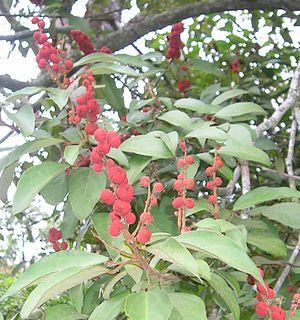
Le Rhinocéros de Sumatra est une espèce de périssodactyles de la famille des Rhinocerotidae. Parmi les cinq espèces actuelles de rhinocéros, c'est la dernière non éteinte du genre Dicerorhinus. Il est le plus petit des rhinocéros, même s'il demeure un mammifère de grande taille. Ce rhinocéros mesure en effet 120 à 145 cm de hauteur au garrot, avec un corps d'une longueur d'environ 2,50 m qui se termine par une queue de 35 à 70 cm. Son poids varie entre 500 et 1 000 kg, et est en moyenne de 700 à 800 kg, le record étant détenu par un spécimen de 2 tonnes. Comme les espèces africaines, il a deux cornes, la plus grande étant la corne nasale, qui mesure généralement 15 à 25 centimètres, tandis que l'autre corne n'est qu'une courte ébauche. Une couche de poils brun rougeâtre couvre la majeure partie du corps du Rhinocéros de Sumatra.
Mallotus philippensis est une espèce de plantes de la famille des Euphorbiaceae.